Hornblower Cruises

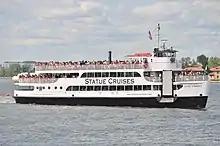
Statue Cruises - "Lady Liberty"

In 2007 the company was awarded a concession from the National Park Service to operate ferries to Liberty Island and Ellis Island, the only public access to the national historic sites in the Port of New York and New Jersey. This replaced Circle Line, which had operated the service since 1953. Under the name Statue Cruises, the company provides ticketing service and transportation for visitors to the Statue of Liberty National Monument and Ellis Island Immigration Museum. Boats depart from either Communipaw Terminal, Liberty State Park in Jersey City or Castle Clinton, Battery Park in Lower Manhattan. All ferry riders are subject to security screening, similar to airport procedures, prior to boarding.